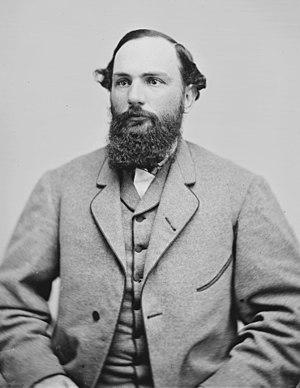
William Henry Fitzhugh Lee, né le 31 mai 1837 à l'Arlington House et mort le 15 octobre 1891 à Alexandria, surnommé Rooney Lee ou W.H.F. Lee, est un fermier, militaire et homme politique américain.
Le raid de Wilson–Kautz est une opération de cavalerie dans le centre-sud de la Virginie à la fin de juin 1864, pendant la guerre de Sécession. Survenant tôt lors de la campagne de Richmond-Petersburg, le raid est mené par la cavalerie de l'Union sous les ordres des brigadiers généraux James H. Wilson et August Kautz, qui ont reçu l'ordre de couper les chemins de fer entre Lynchburg, en Virginie, et le centre de ravitaillement ferroviaire essentiel confédéré à Petersburg. Alors que le raid a l'effet escompté en perturbant les communications ferroviaires confédérées pendant plusieurs semaines, les forces du raid perdent un bonne partie de leur artillerie, tous leurs trains d'approvisionnement, et près d'un tiers de l'effectif initial, surtout faite prisonnière par les confédérés.